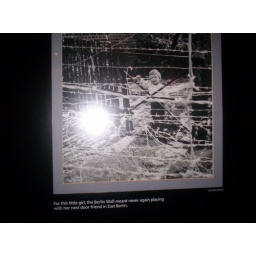
A little girl by the wall :(